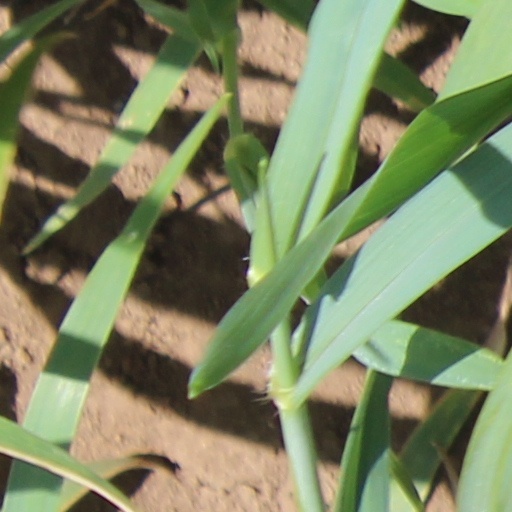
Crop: wheat